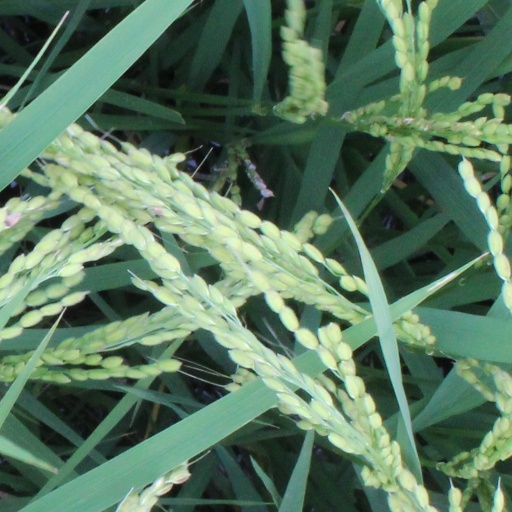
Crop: rice